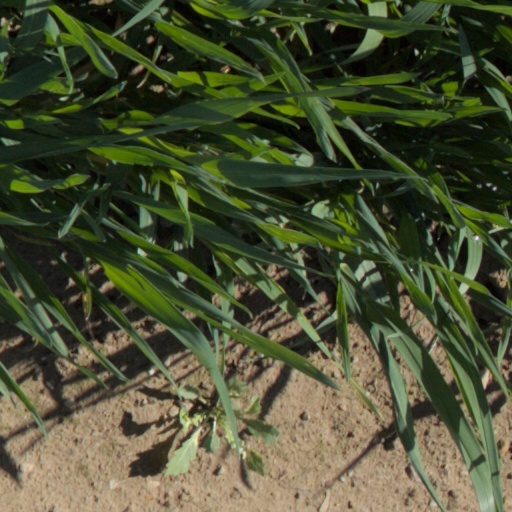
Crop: wheat